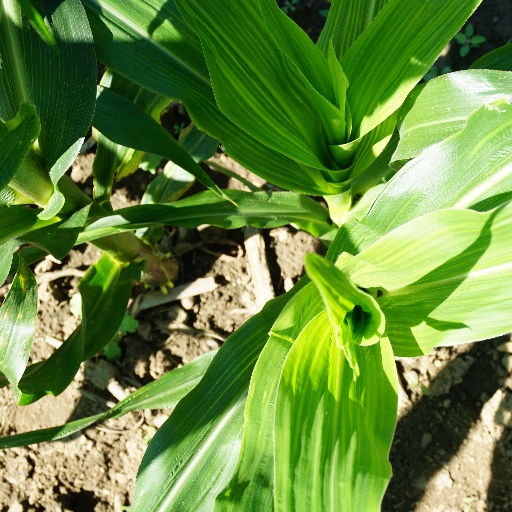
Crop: maize; corn